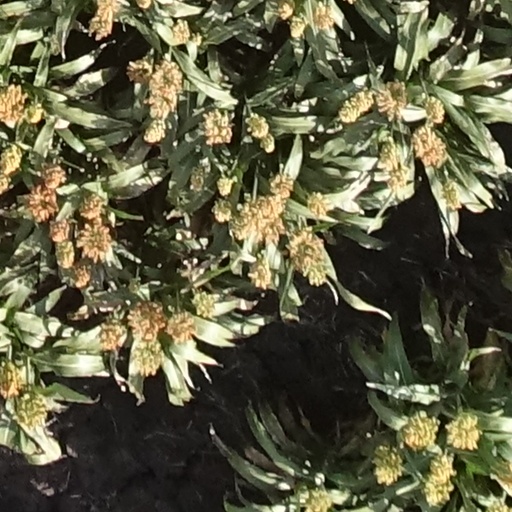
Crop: sorghum